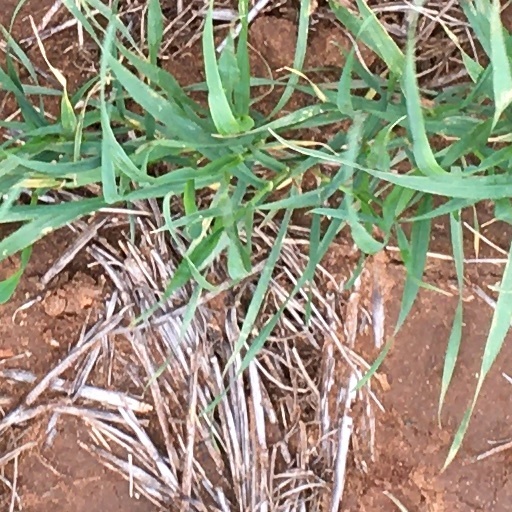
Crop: wheat